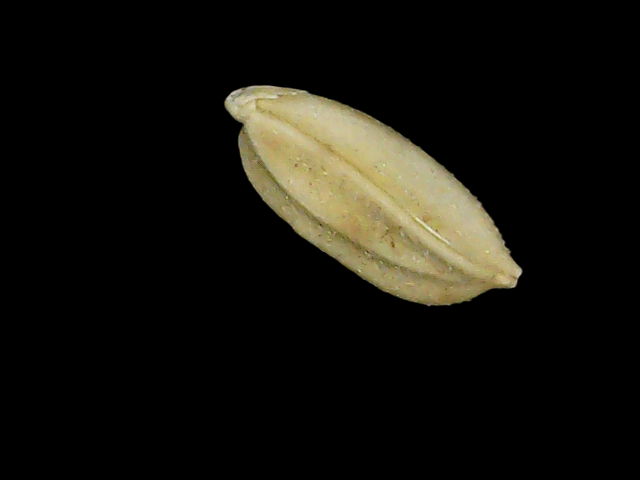
Rice variety: Bd52